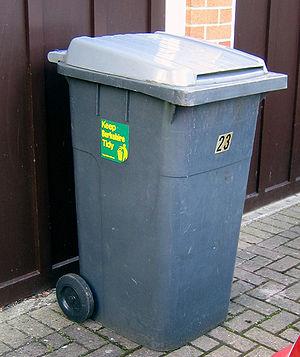
Une poubelle est un récipient destiné à accueillir les déchets.